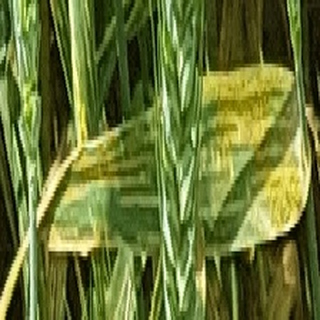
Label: wheat_yellow_rust